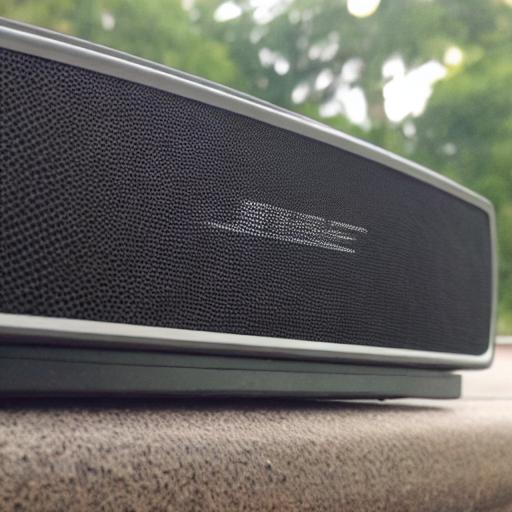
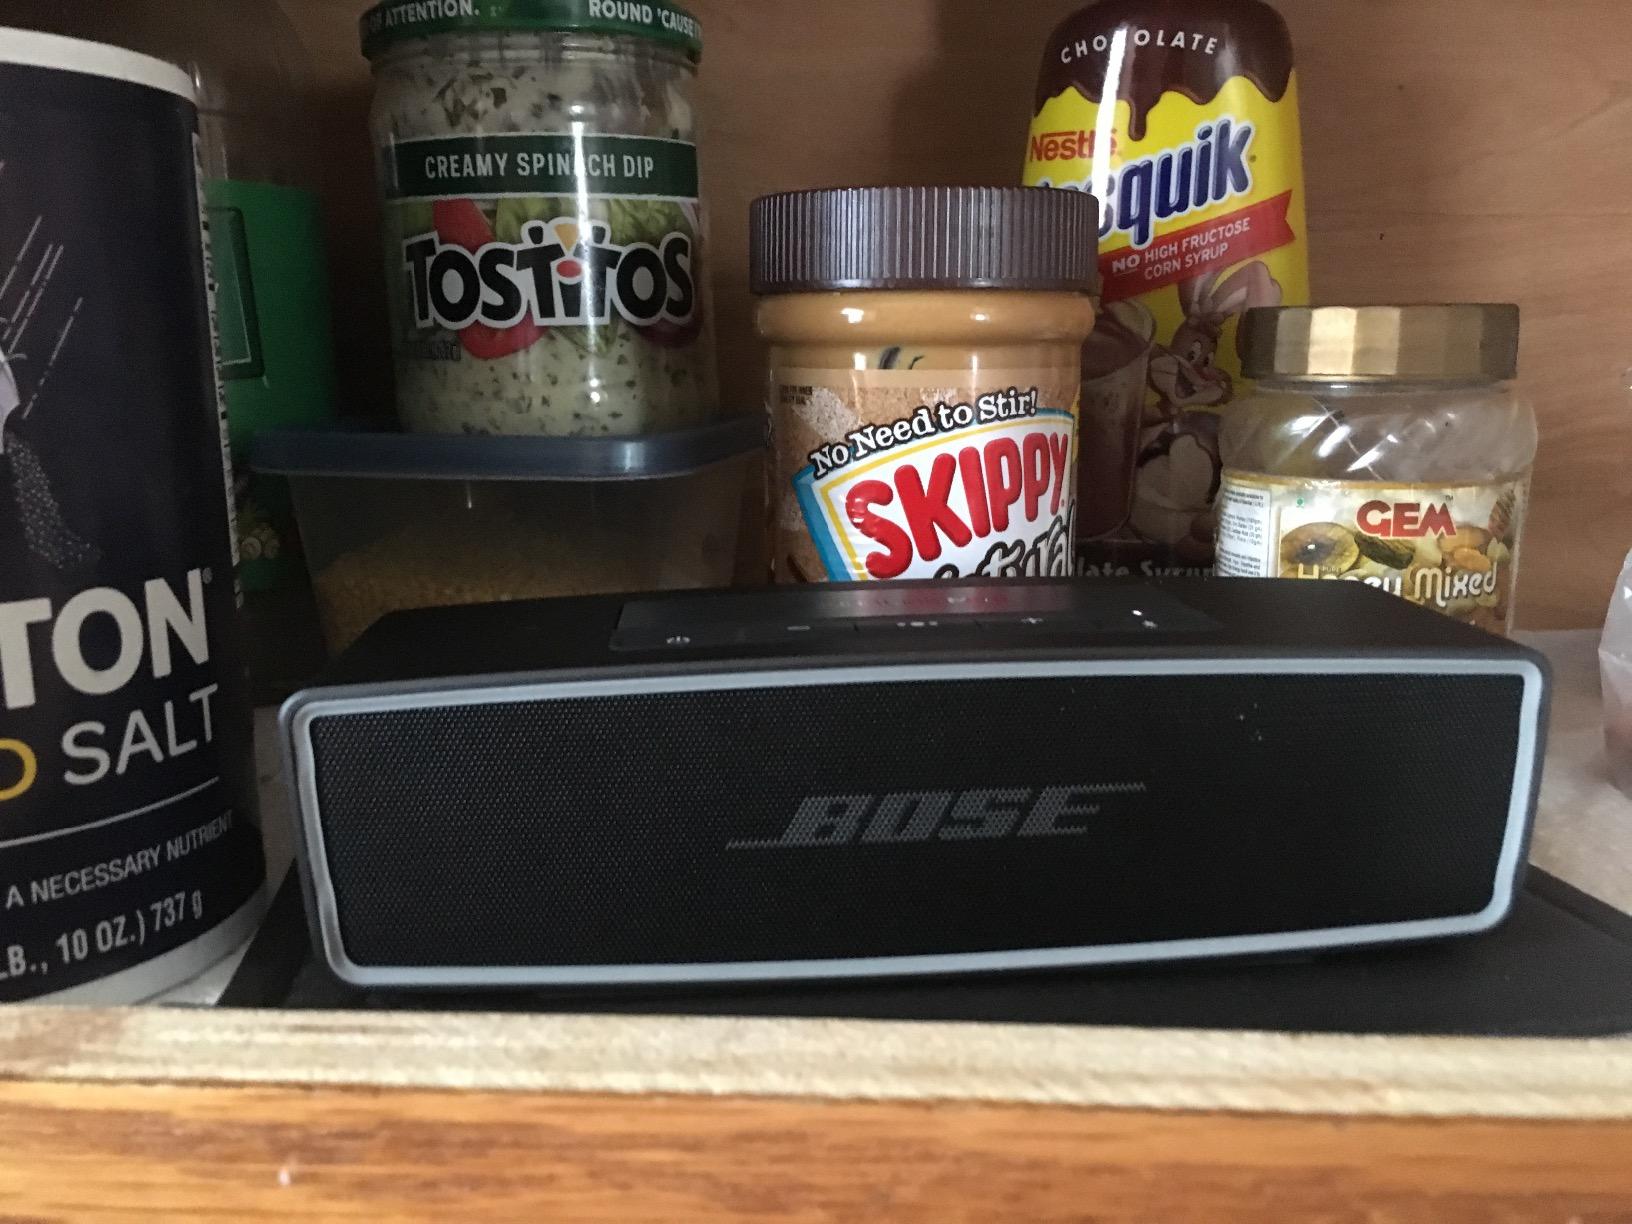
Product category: speaker
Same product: no